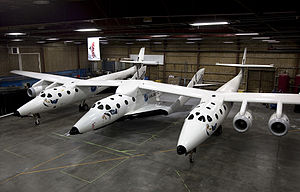
Virgin Galactic
Rumfartøjet SpaceShipTwo (det centrale skrog) under moderskibet White Knight Two i testcentret i Mojaveørkenen i Californien.
Virgin Galactic er en virksomhed oprettet i 2004 af Richard Branson. Virksomheden er en del af Virgin Group. Formålet er nu og i den nærmeste fremtid på kommerciel basis at udbyde rejser ud i rummet til privatpersoner.